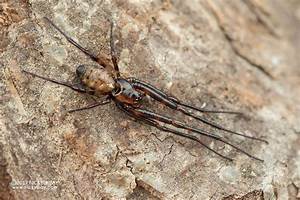
Label: spider